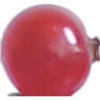
Label: Redcurrant 1